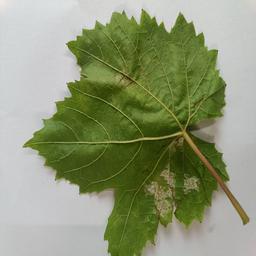
Label: Downy Mildew